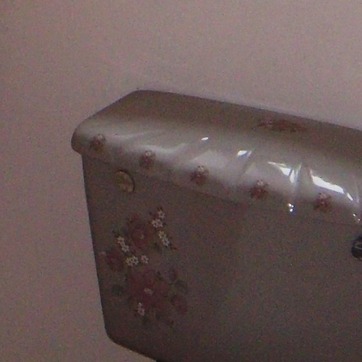
Material: ceramic